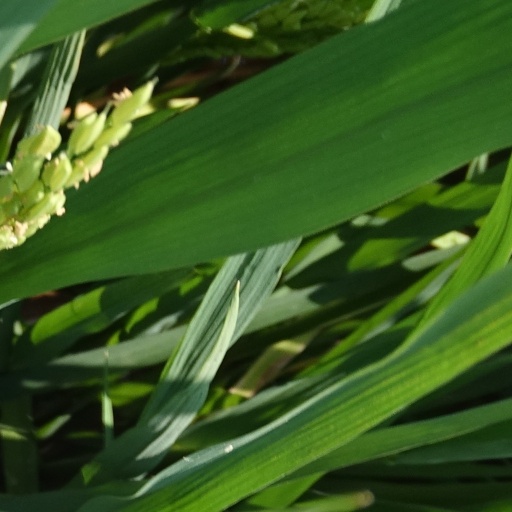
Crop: rice